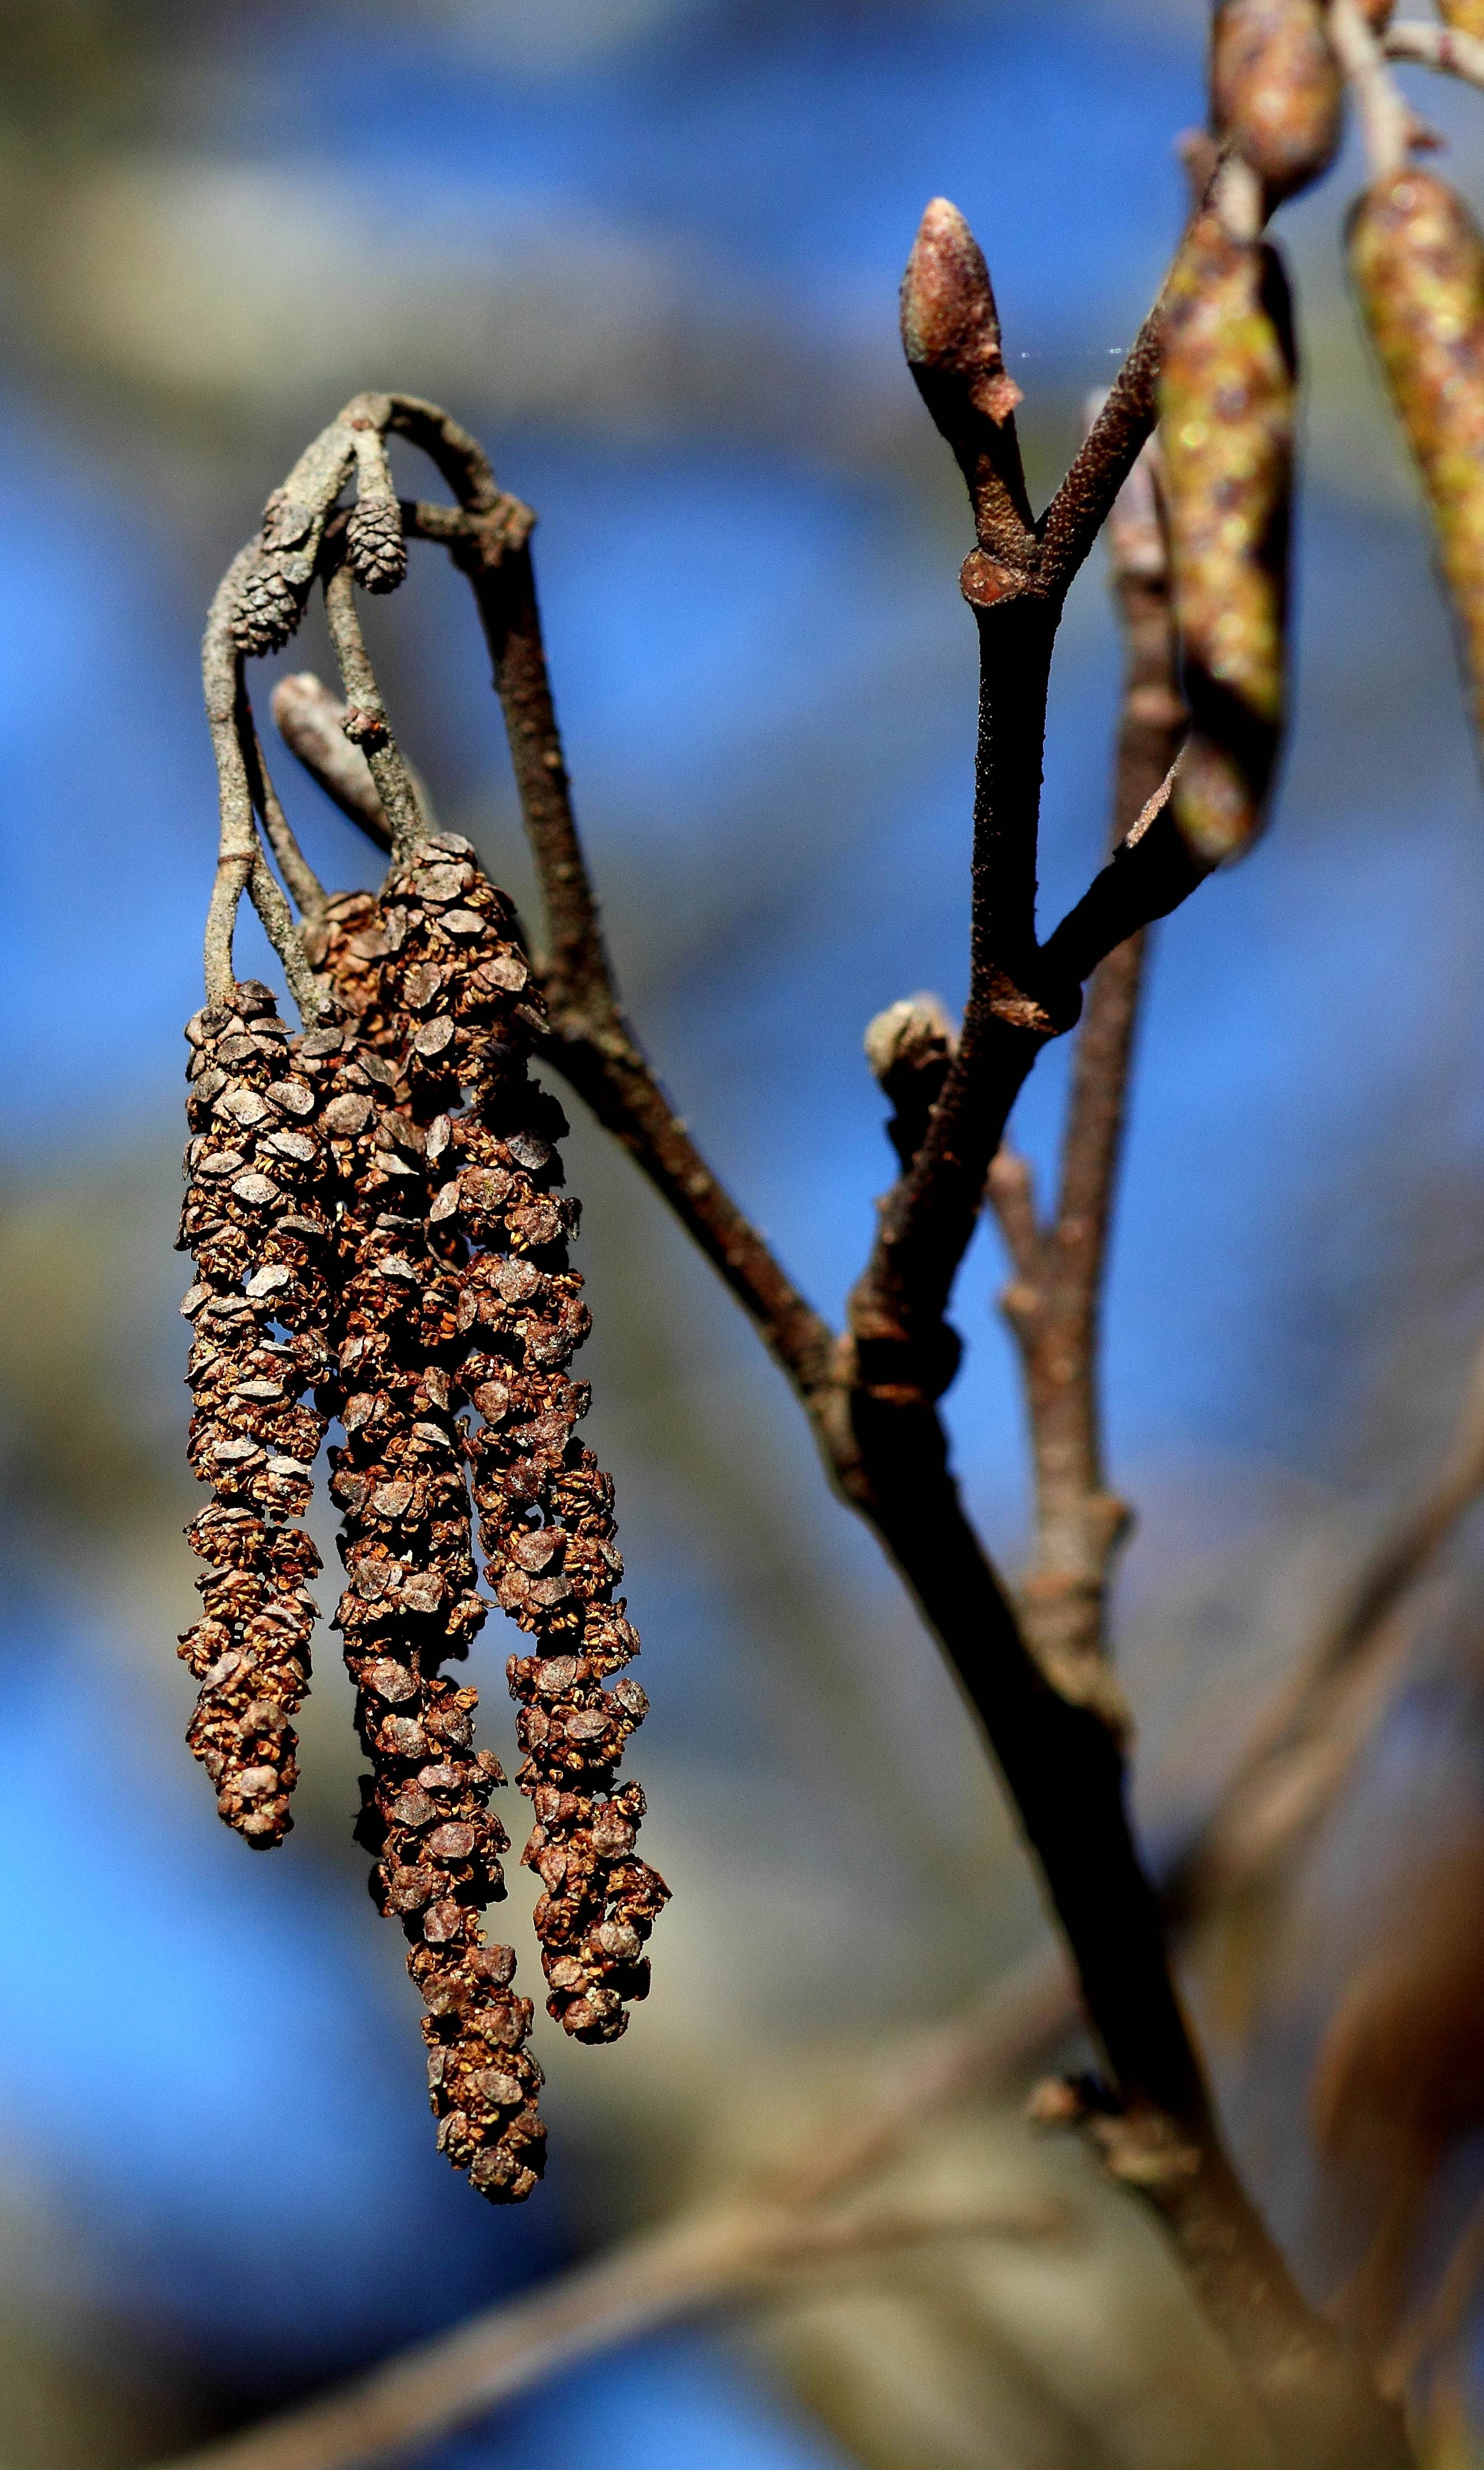
tree, nature, branch, plant, photography, leaf, flower, spring, produce, crop, macro, autumn, botany, flora, season, twig, close up, 100mm, naturaleza, ggl1, gaby1, xovesphoto, varios, some, canoneos550d, gphoto, macro photography, plant stem